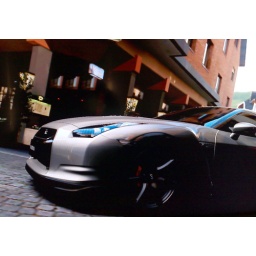
My new car in GT5 Prologue. Taken off screen with my camera phone